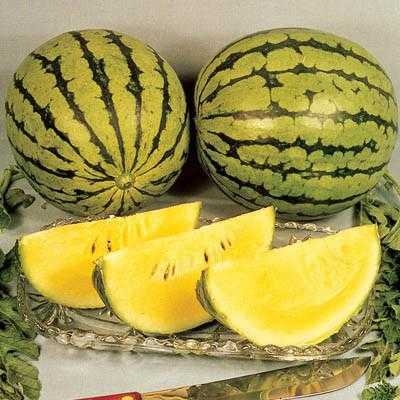
Label: Watermelon